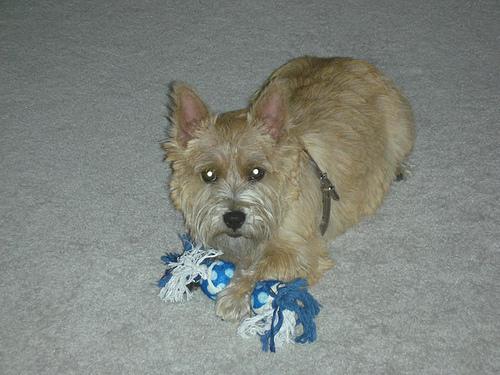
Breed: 203-n000016-Norwich_terrier